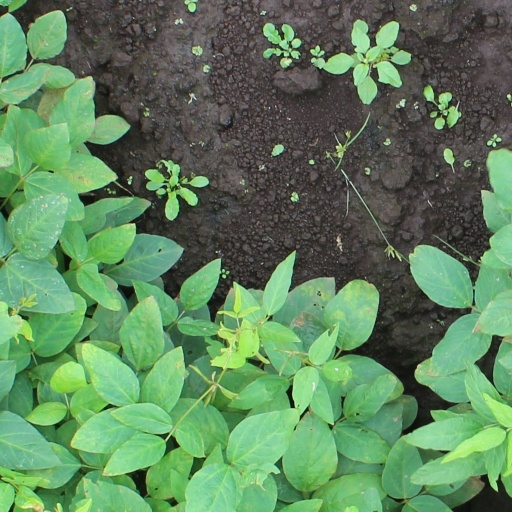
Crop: soybean